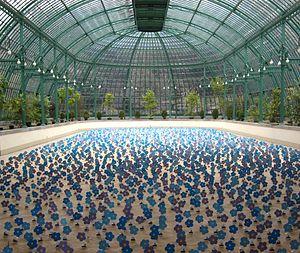
«
Alexandre Dang est un artiste plasticien français né le 19 mai 1973 à Strasbourg. Il vit et travaille actuellement à Bruxelles en Belgique.